2004 United States House of Representatives elections in Arizona

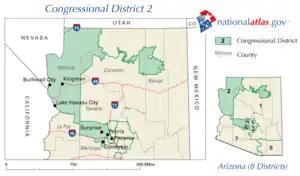

Incumbent Republican Rick Renzi, who had represented the district since 2003, ran for re-election. He was elected with 49.2% of the vote in 2002.